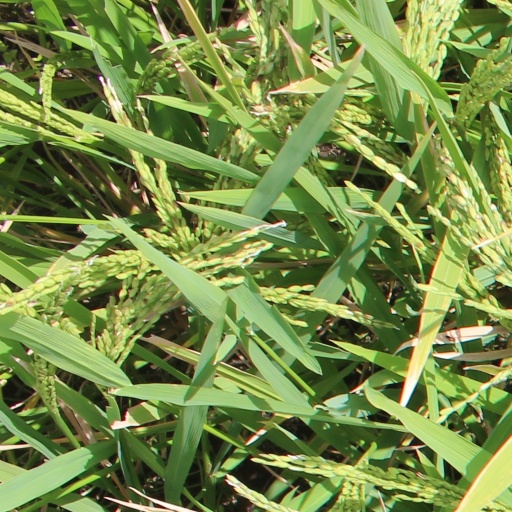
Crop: rice